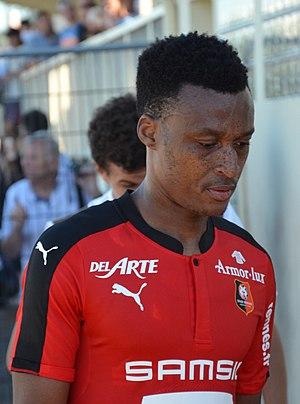
Photographie prise lors du match opposant le Stade rennais à l'USM Alger en match amical au stade Paul-Audrin de Dinard le 16 juillet 2016. Ici, Mexer.